The Big Valley

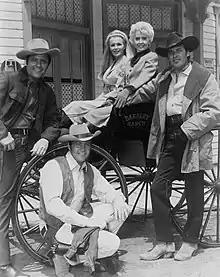
"The Big Valley" main cast. Left to right: Long, Majors, Evans, Stanwyck, and Breck

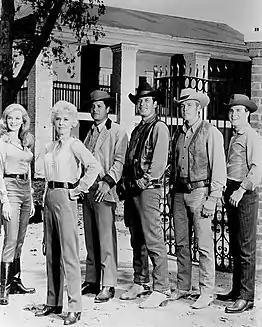
L-R: Linda Evans, Barbara Stanwyck, Richard Long, Peter Breck, Lee Majors, and Charles Briles (1965)

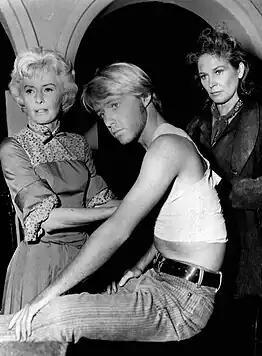
Barbara Stanwyck, Michael Burns and Colleen Dewhurst in episode "A Day of Terror" (1966)

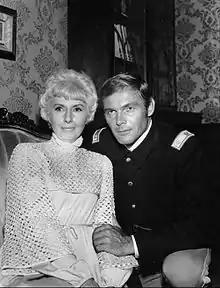
Episode "In Silent Battle", Barbara Stanwyck and Adam West (1968)

In addition to the Barkley family members, the episode plots typically revolved around morally conflicted protagonists and antagonists, a common theme in the mythology of the American West in the 19th century.